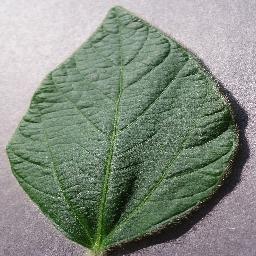
Label: Soybean___healthy